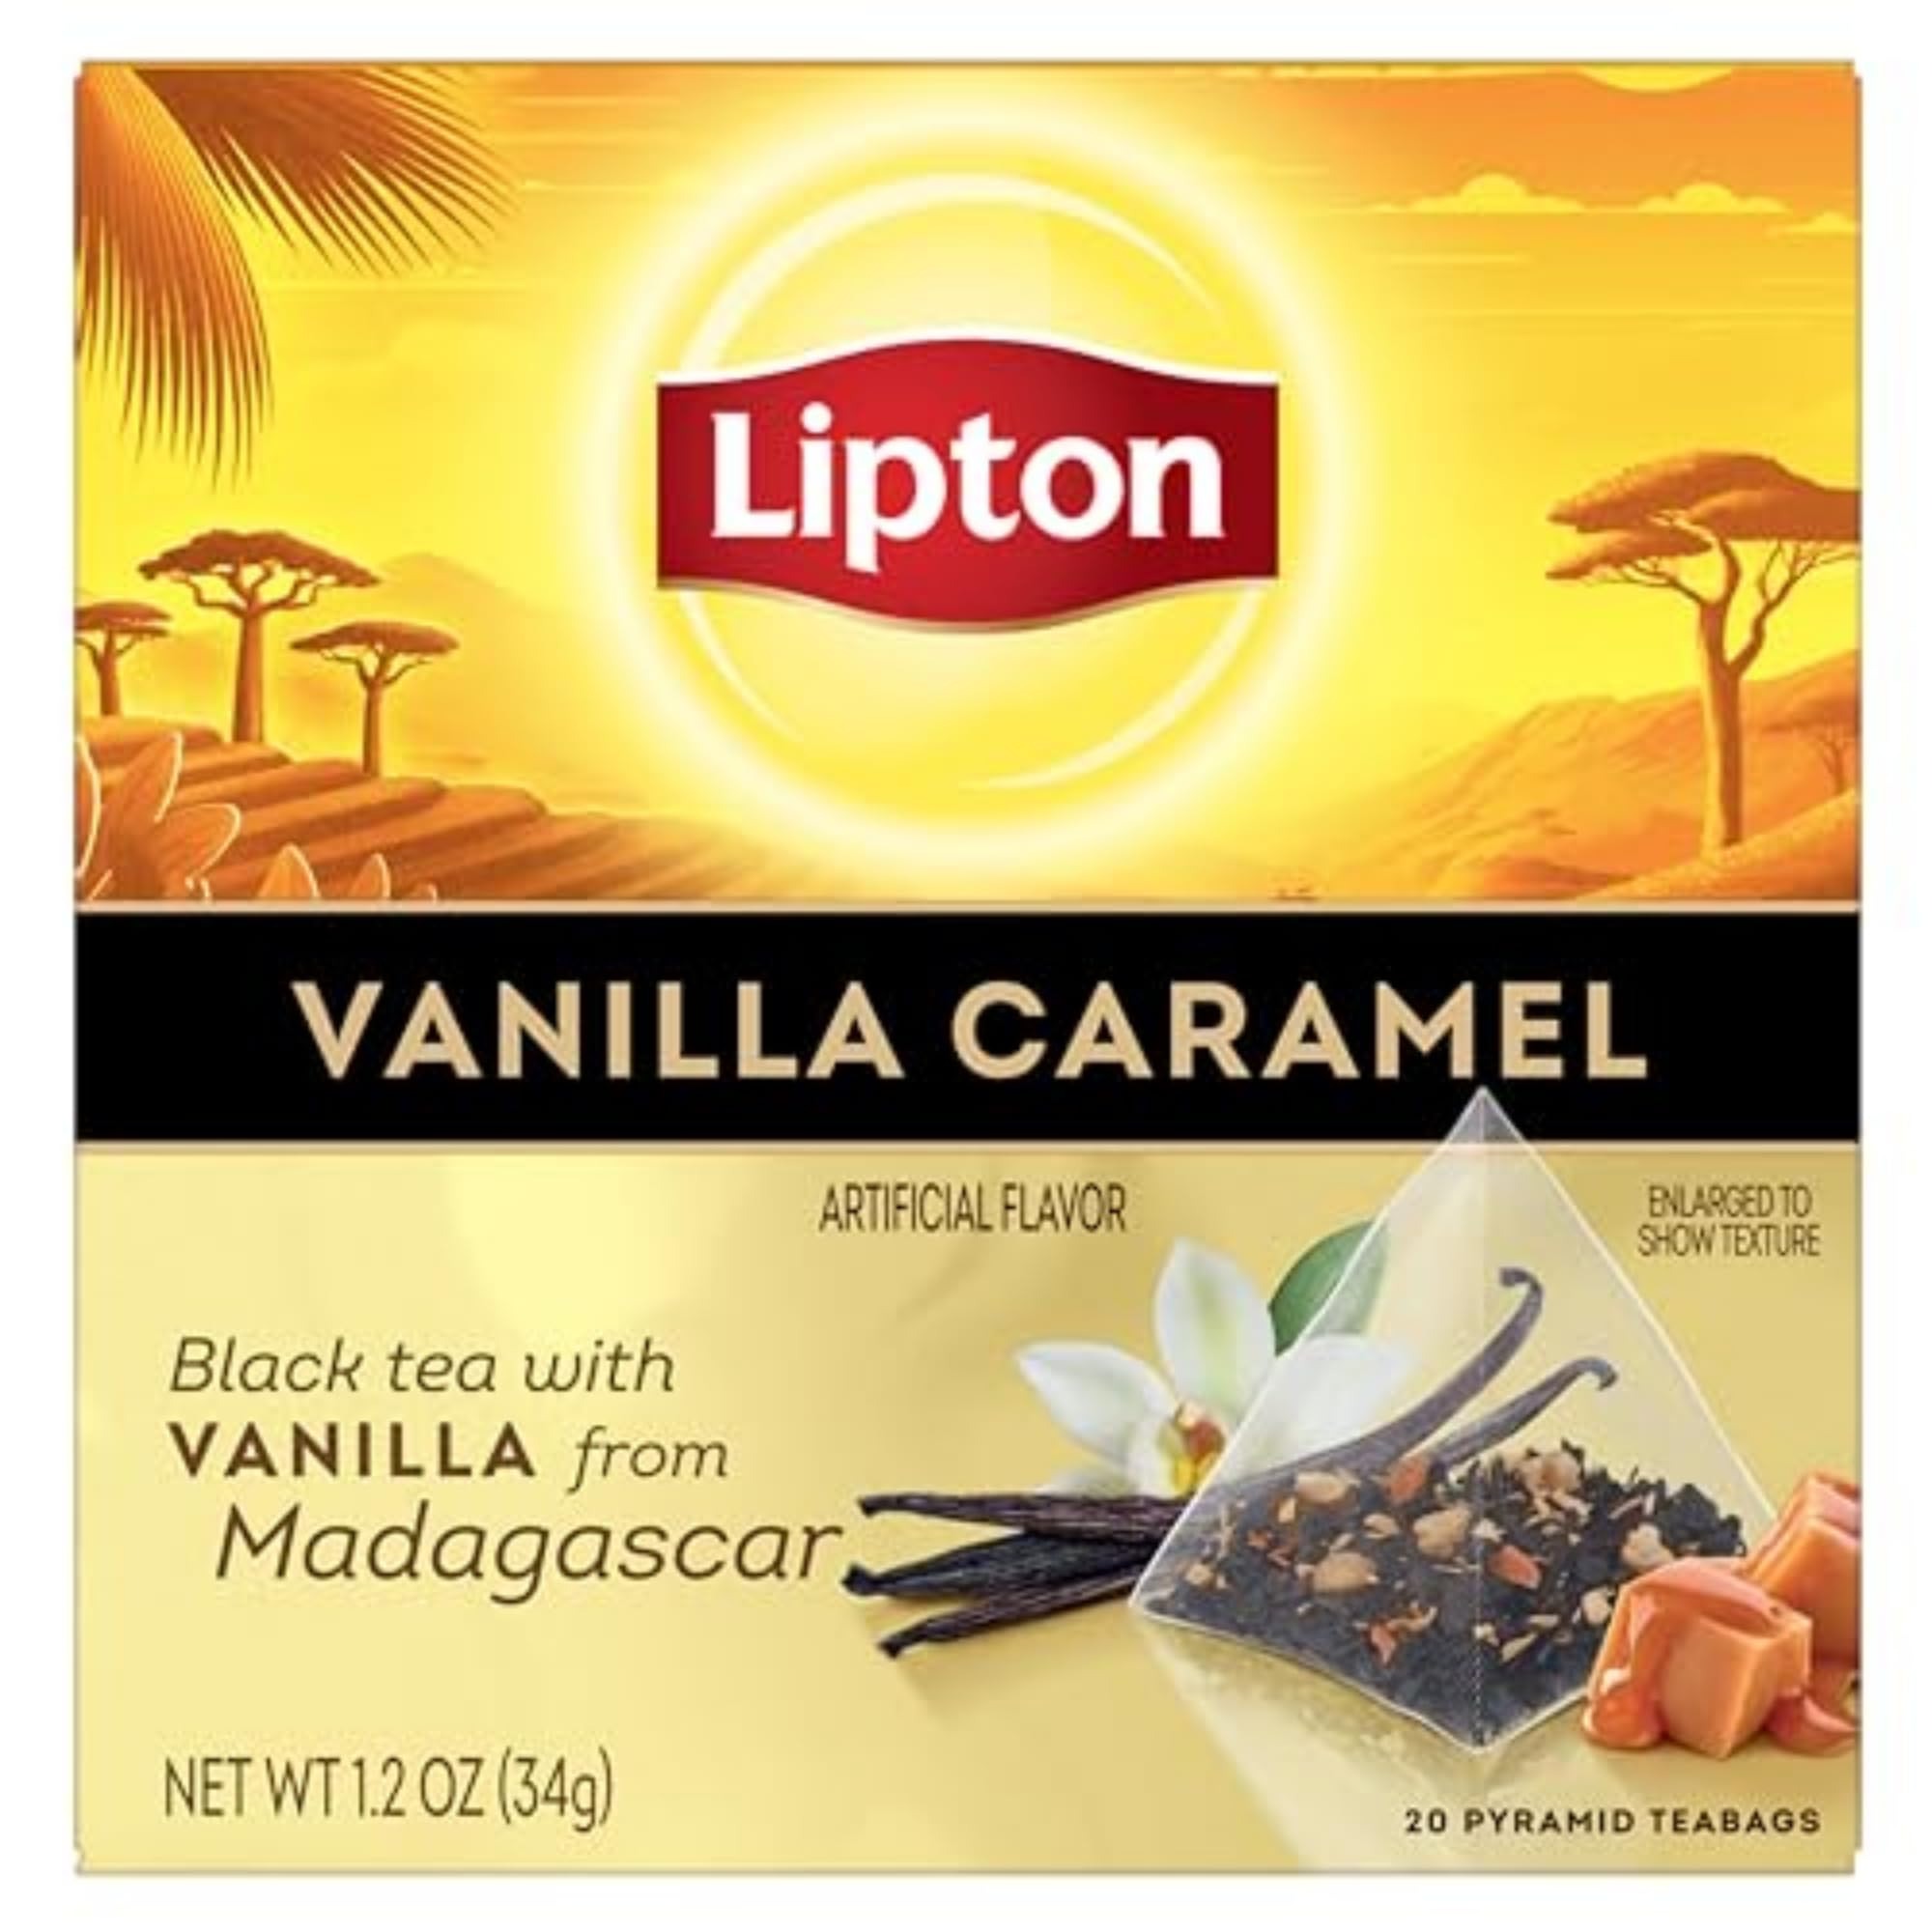
Item Name: Lipton Black Tea Vanilla Caramel, Pyramid Tea Bags, Flavored Teabags, 20 Total Bags
Bullet Point 1: LIPTON BLACK TEA VANILLA CARAMEL: An indulgent blend of perfectly rounded black tea with golden caramel flakes and seductive Madagascar vanilla
Bullet Point 2: PERFECT FLAVOR RELEASE: Each pyramid teabag perfectly infuses and releases aromas and flavors to delight the senses
Bullet Point 3: SUPPORTING PEOPLE AND PLANET: Lipton Black Tea English Breakfast is made from teas which are Rainforest Alliance Certified, and our teabags are plant-based
Bullet Point 4: EASY TO MAKE: Just add freshly boiled water over one tea bag and infuse for 3 to 4 minutes to enjoy the perfect cup of tea
Bullet Point 5: A JOURNEY OF DISCOVERY: Discover the best tasting black tea blend sourced from renowned origins around the world and blended with tantalizing flavors, and ingredients, for uplifting sensorial journey
Value: 20.0
Unit: Count

Price: 7.89